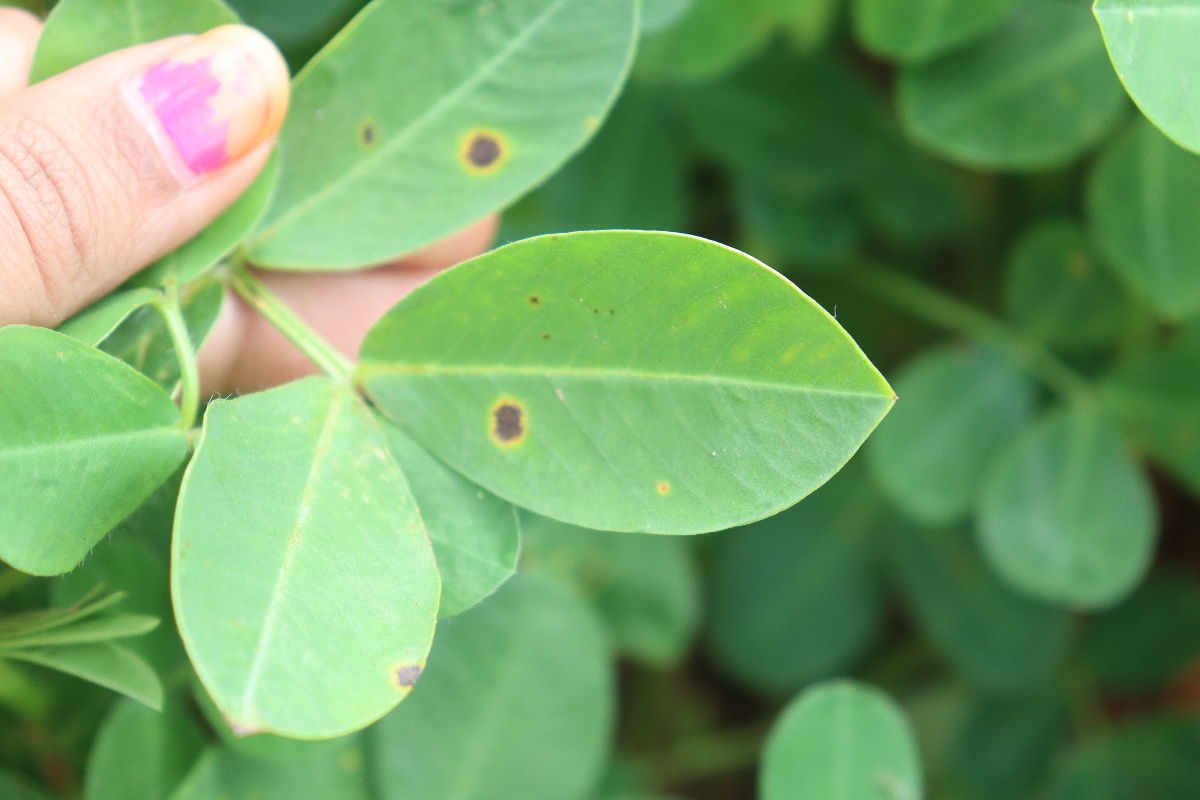
Label: early_leaf_spot